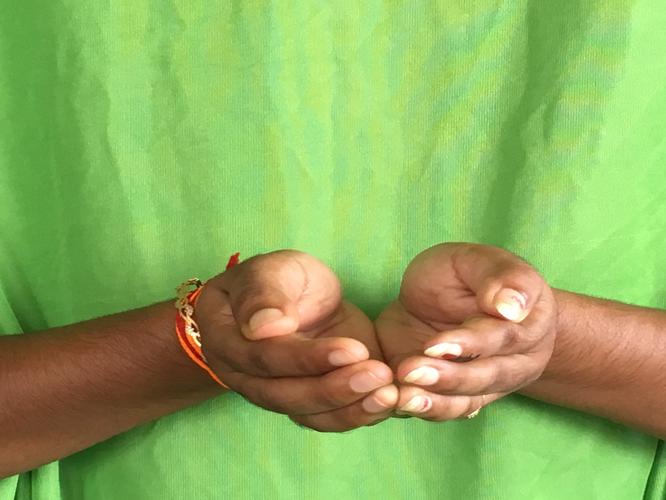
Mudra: Pushpaputa
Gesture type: double_hand